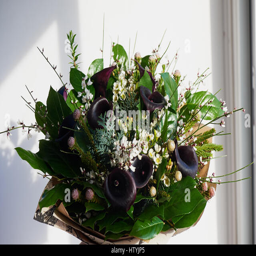
a bouquet of dark noble cal with frosted flower .